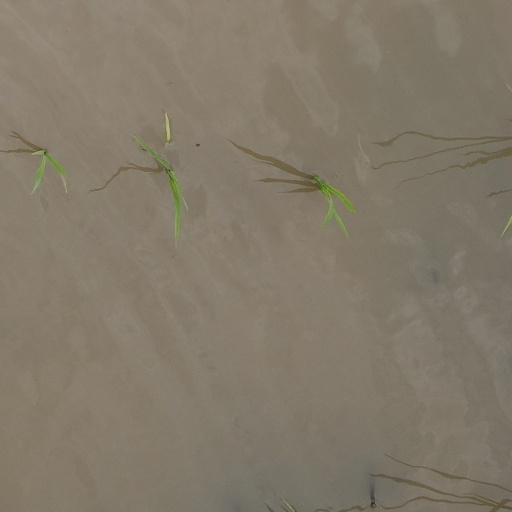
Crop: rice